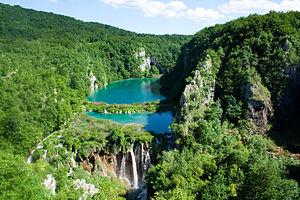
Nationalparken Plitvicesøerne
Nationalparken Plitvicesøerne (2010)
Nationalparken Plitvicesøerne er et naturområde i Kroatien med mange søer. Nationalparken er på 296,85 km². I 1979 blev parken optaget på UNESCOs Verdensarvsliste. Parken bliver besøgt af godt 1 million om året.